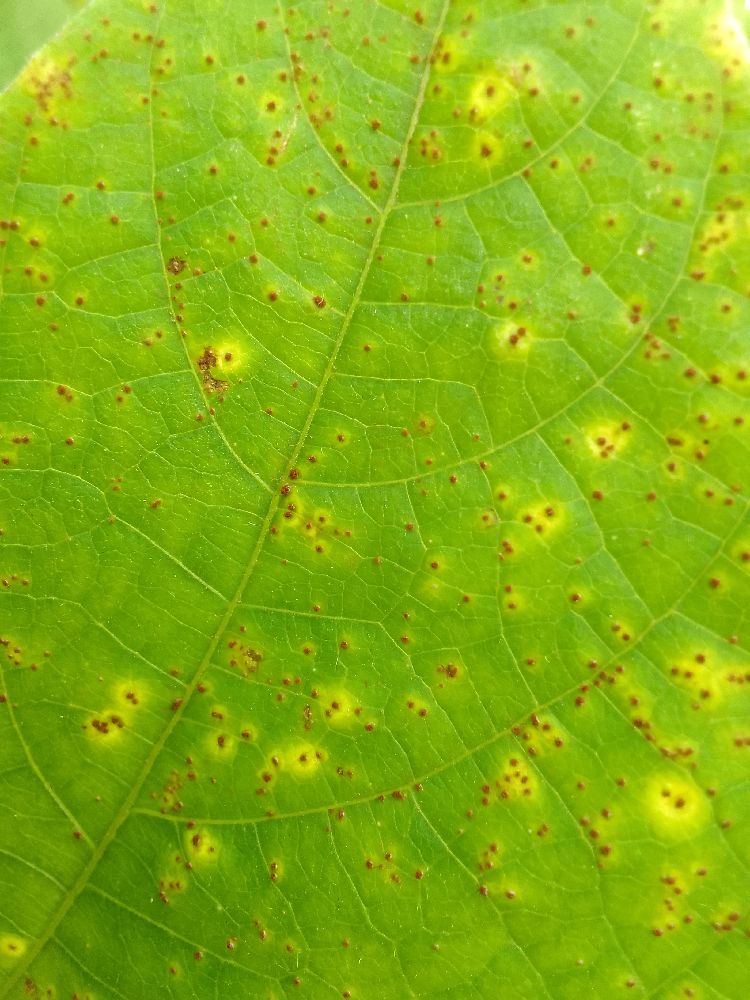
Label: rust